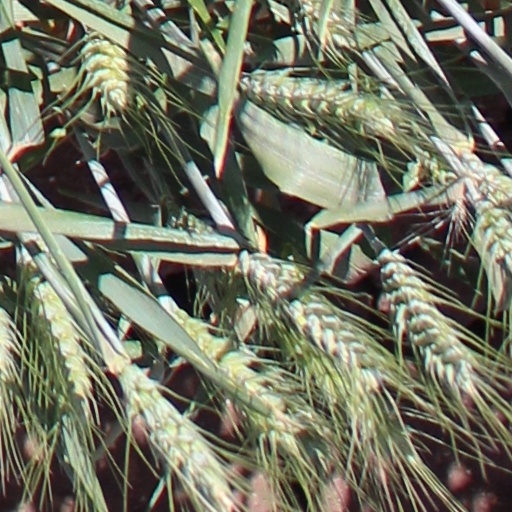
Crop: wheat